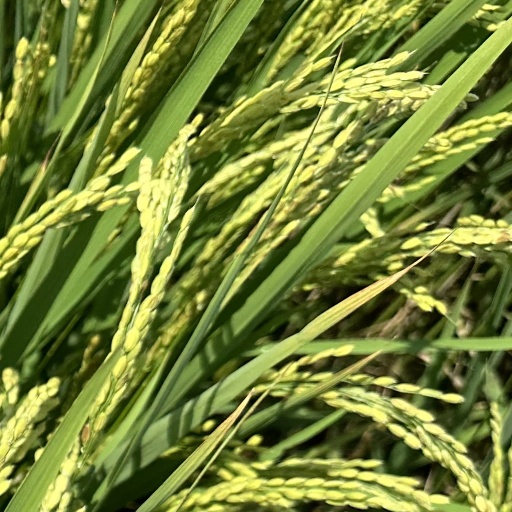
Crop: rice